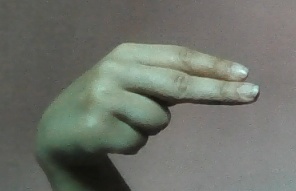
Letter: ain